Rolleston, New Zealand

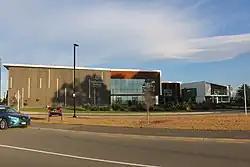
Rolleston College (April 2021)

Rolleston College is the sole secondary school in Rolleston, with a roll of approximately students. It opened on 30 January 2017, initially taking only Year 9 students and adding year levels as the 2017 Year 9 cohort moved through; the school opened to all year levels (Years 9 to 13) in January 2021. Prior to Rolleston College's opening, the nearest secondary school to Rolleston was Lincoln High School in Lincoln.